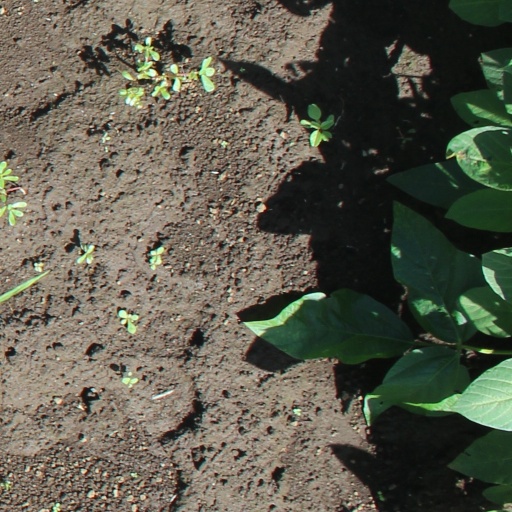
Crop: soybean